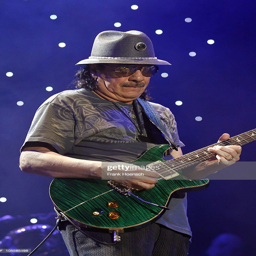
singer and person performs live during a concert .